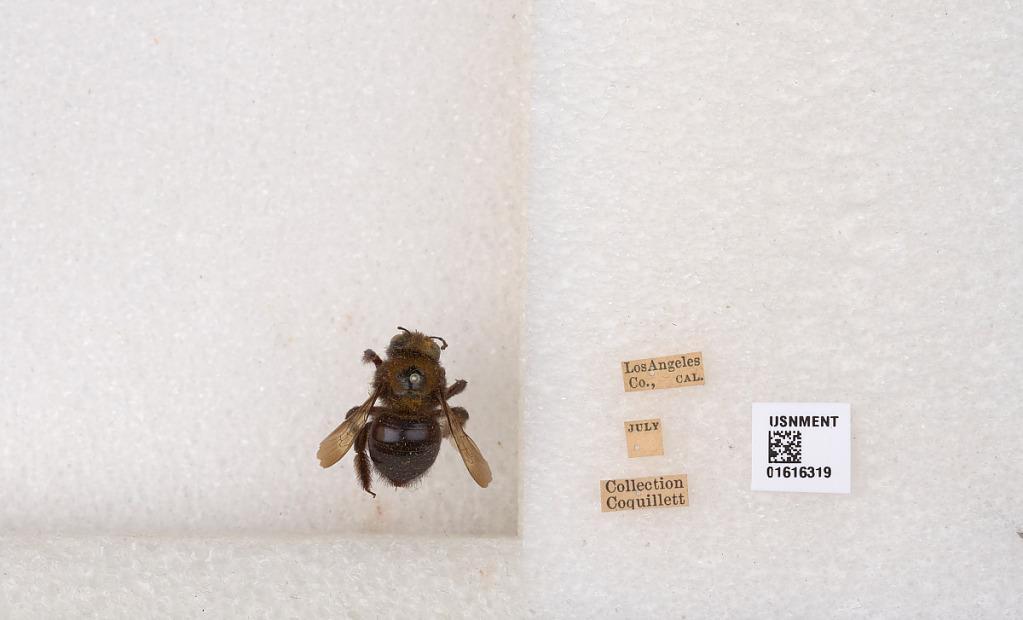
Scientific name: Xylocopa (Notoxylocopa) tabaniformis orpifex Smith
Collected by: Coquillett
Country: United States
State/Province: California
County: Los Angeles
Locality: Los Angeles
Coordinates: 34.0522, -118.244